Herbert Bury

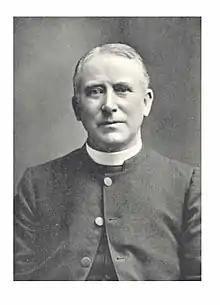
The Rt. Rev. Herbert Bury

Herbert Bury (19 June 1853 – 15 January 1933) was an Anglican bishop in the first decades of the 20th century.